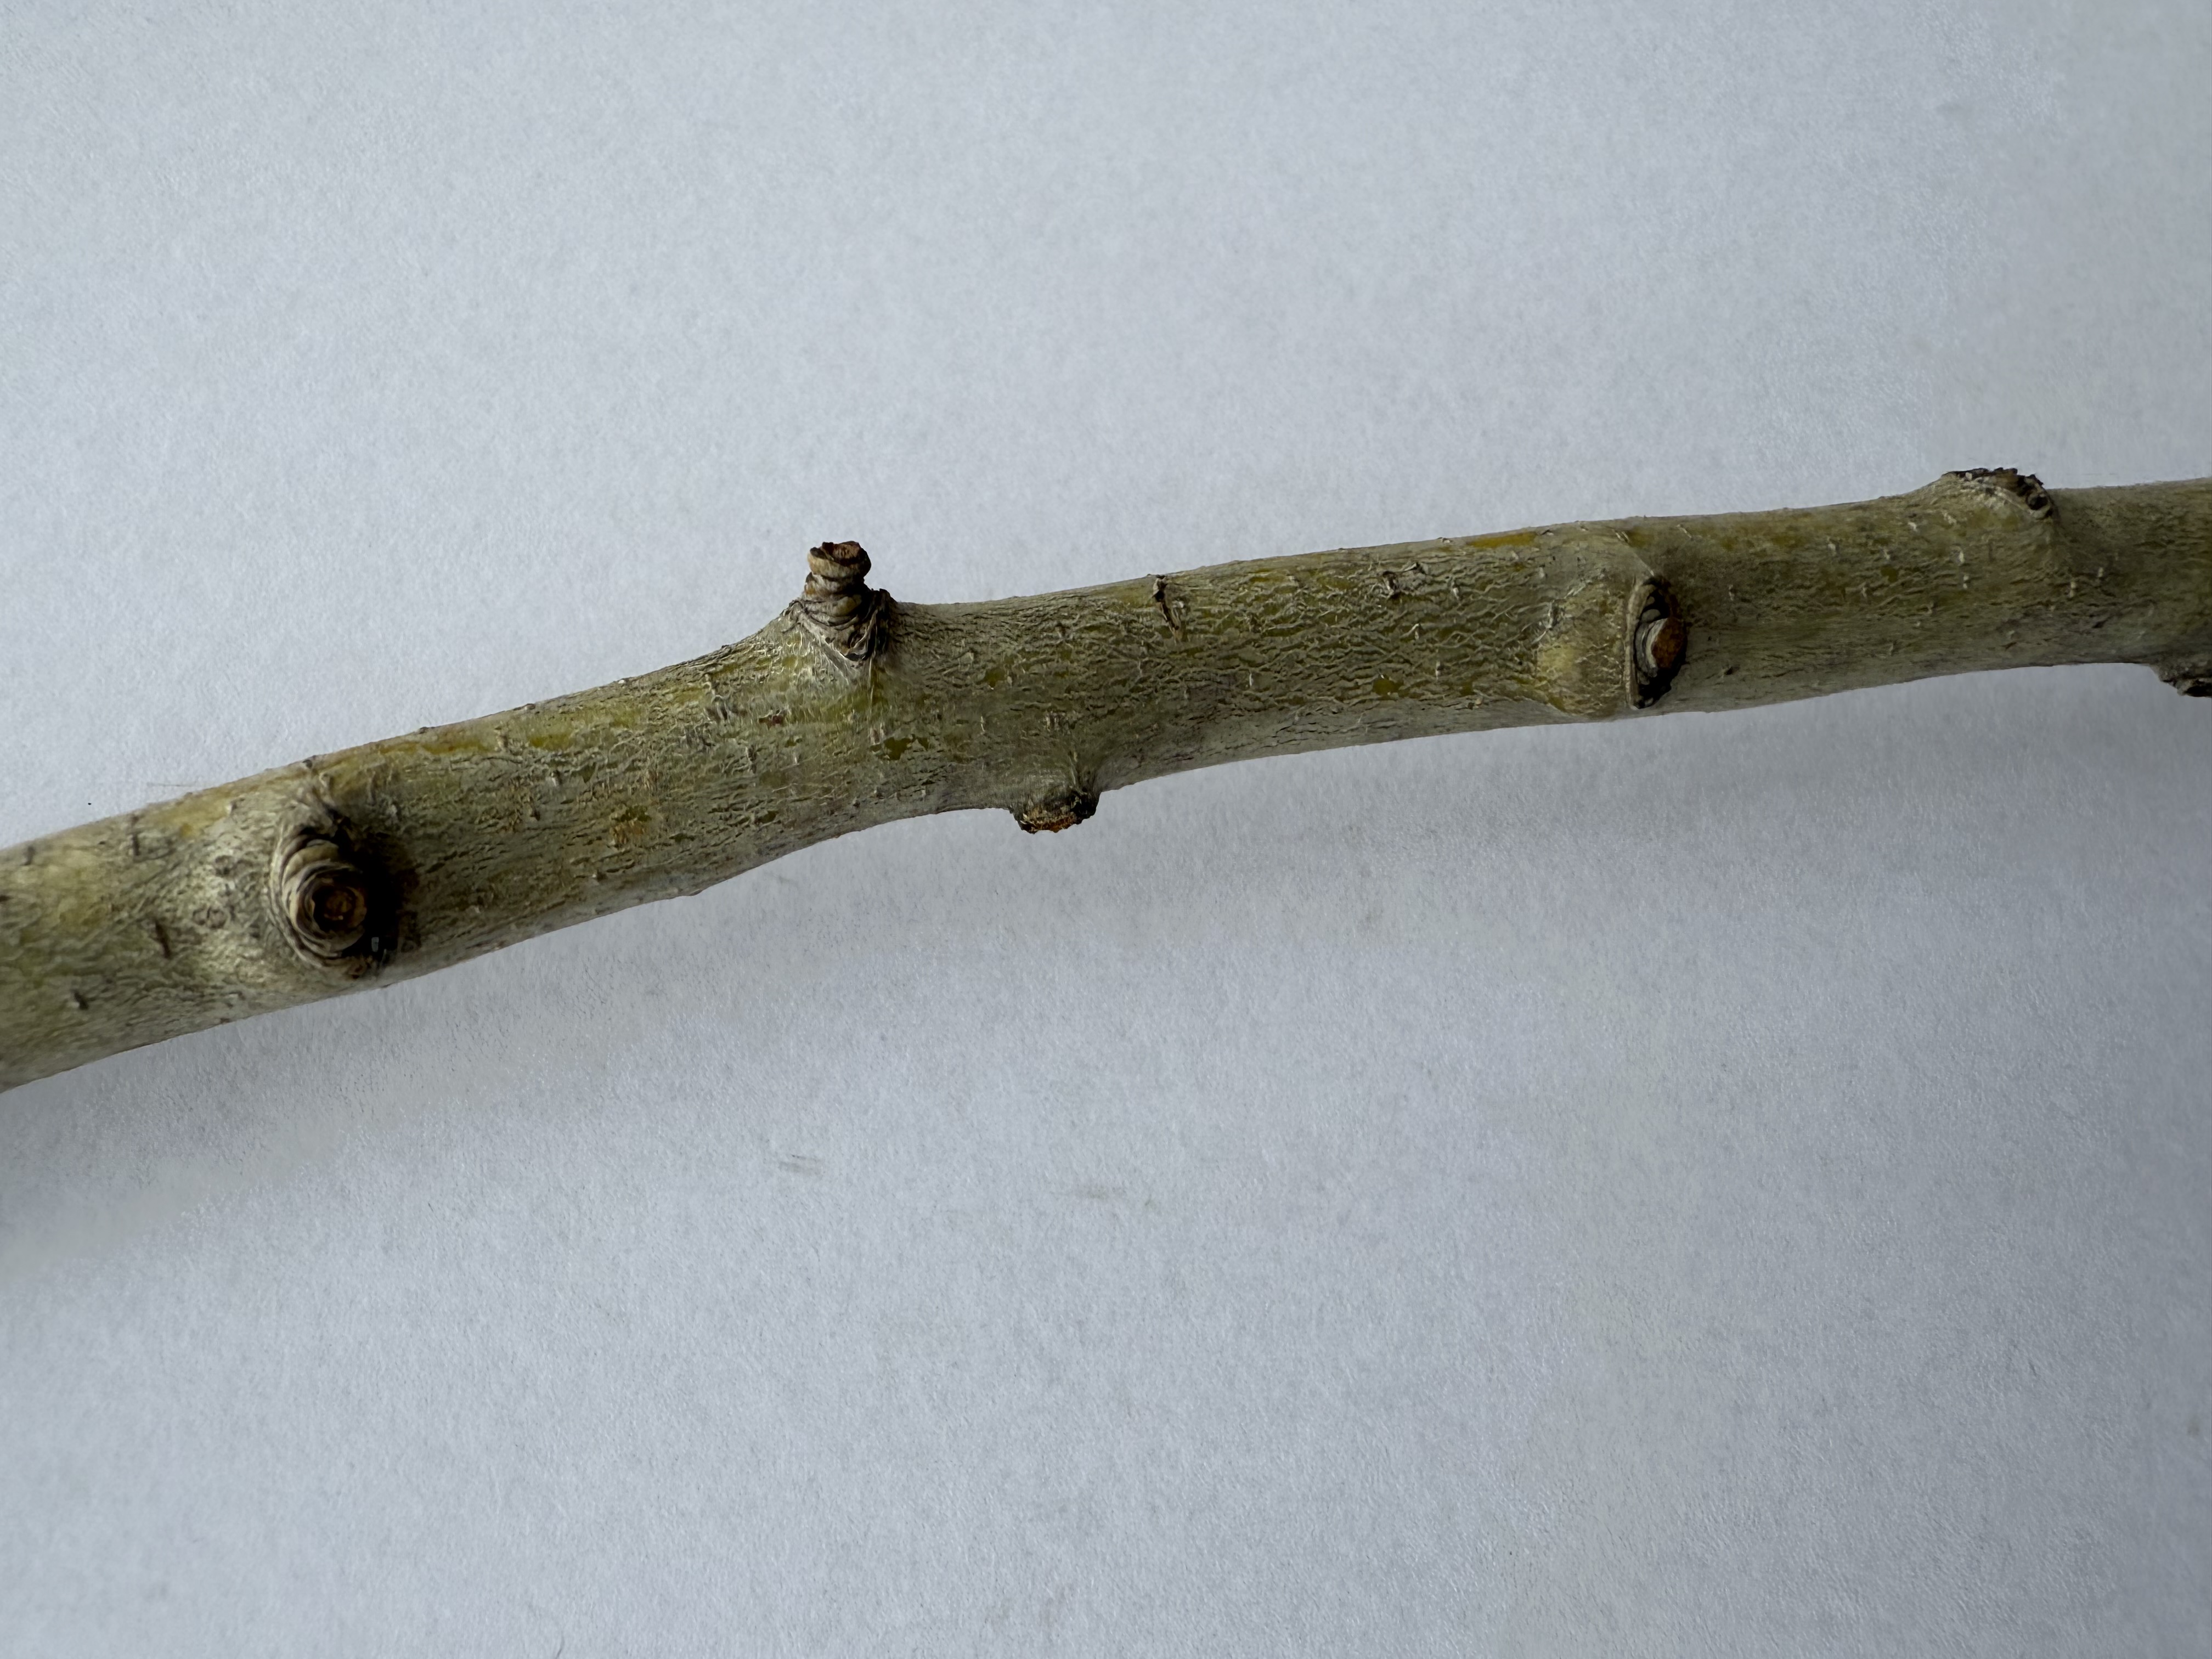
Variety: Red Azarol